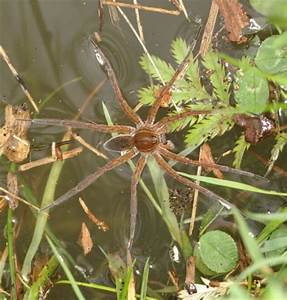
Label: spider